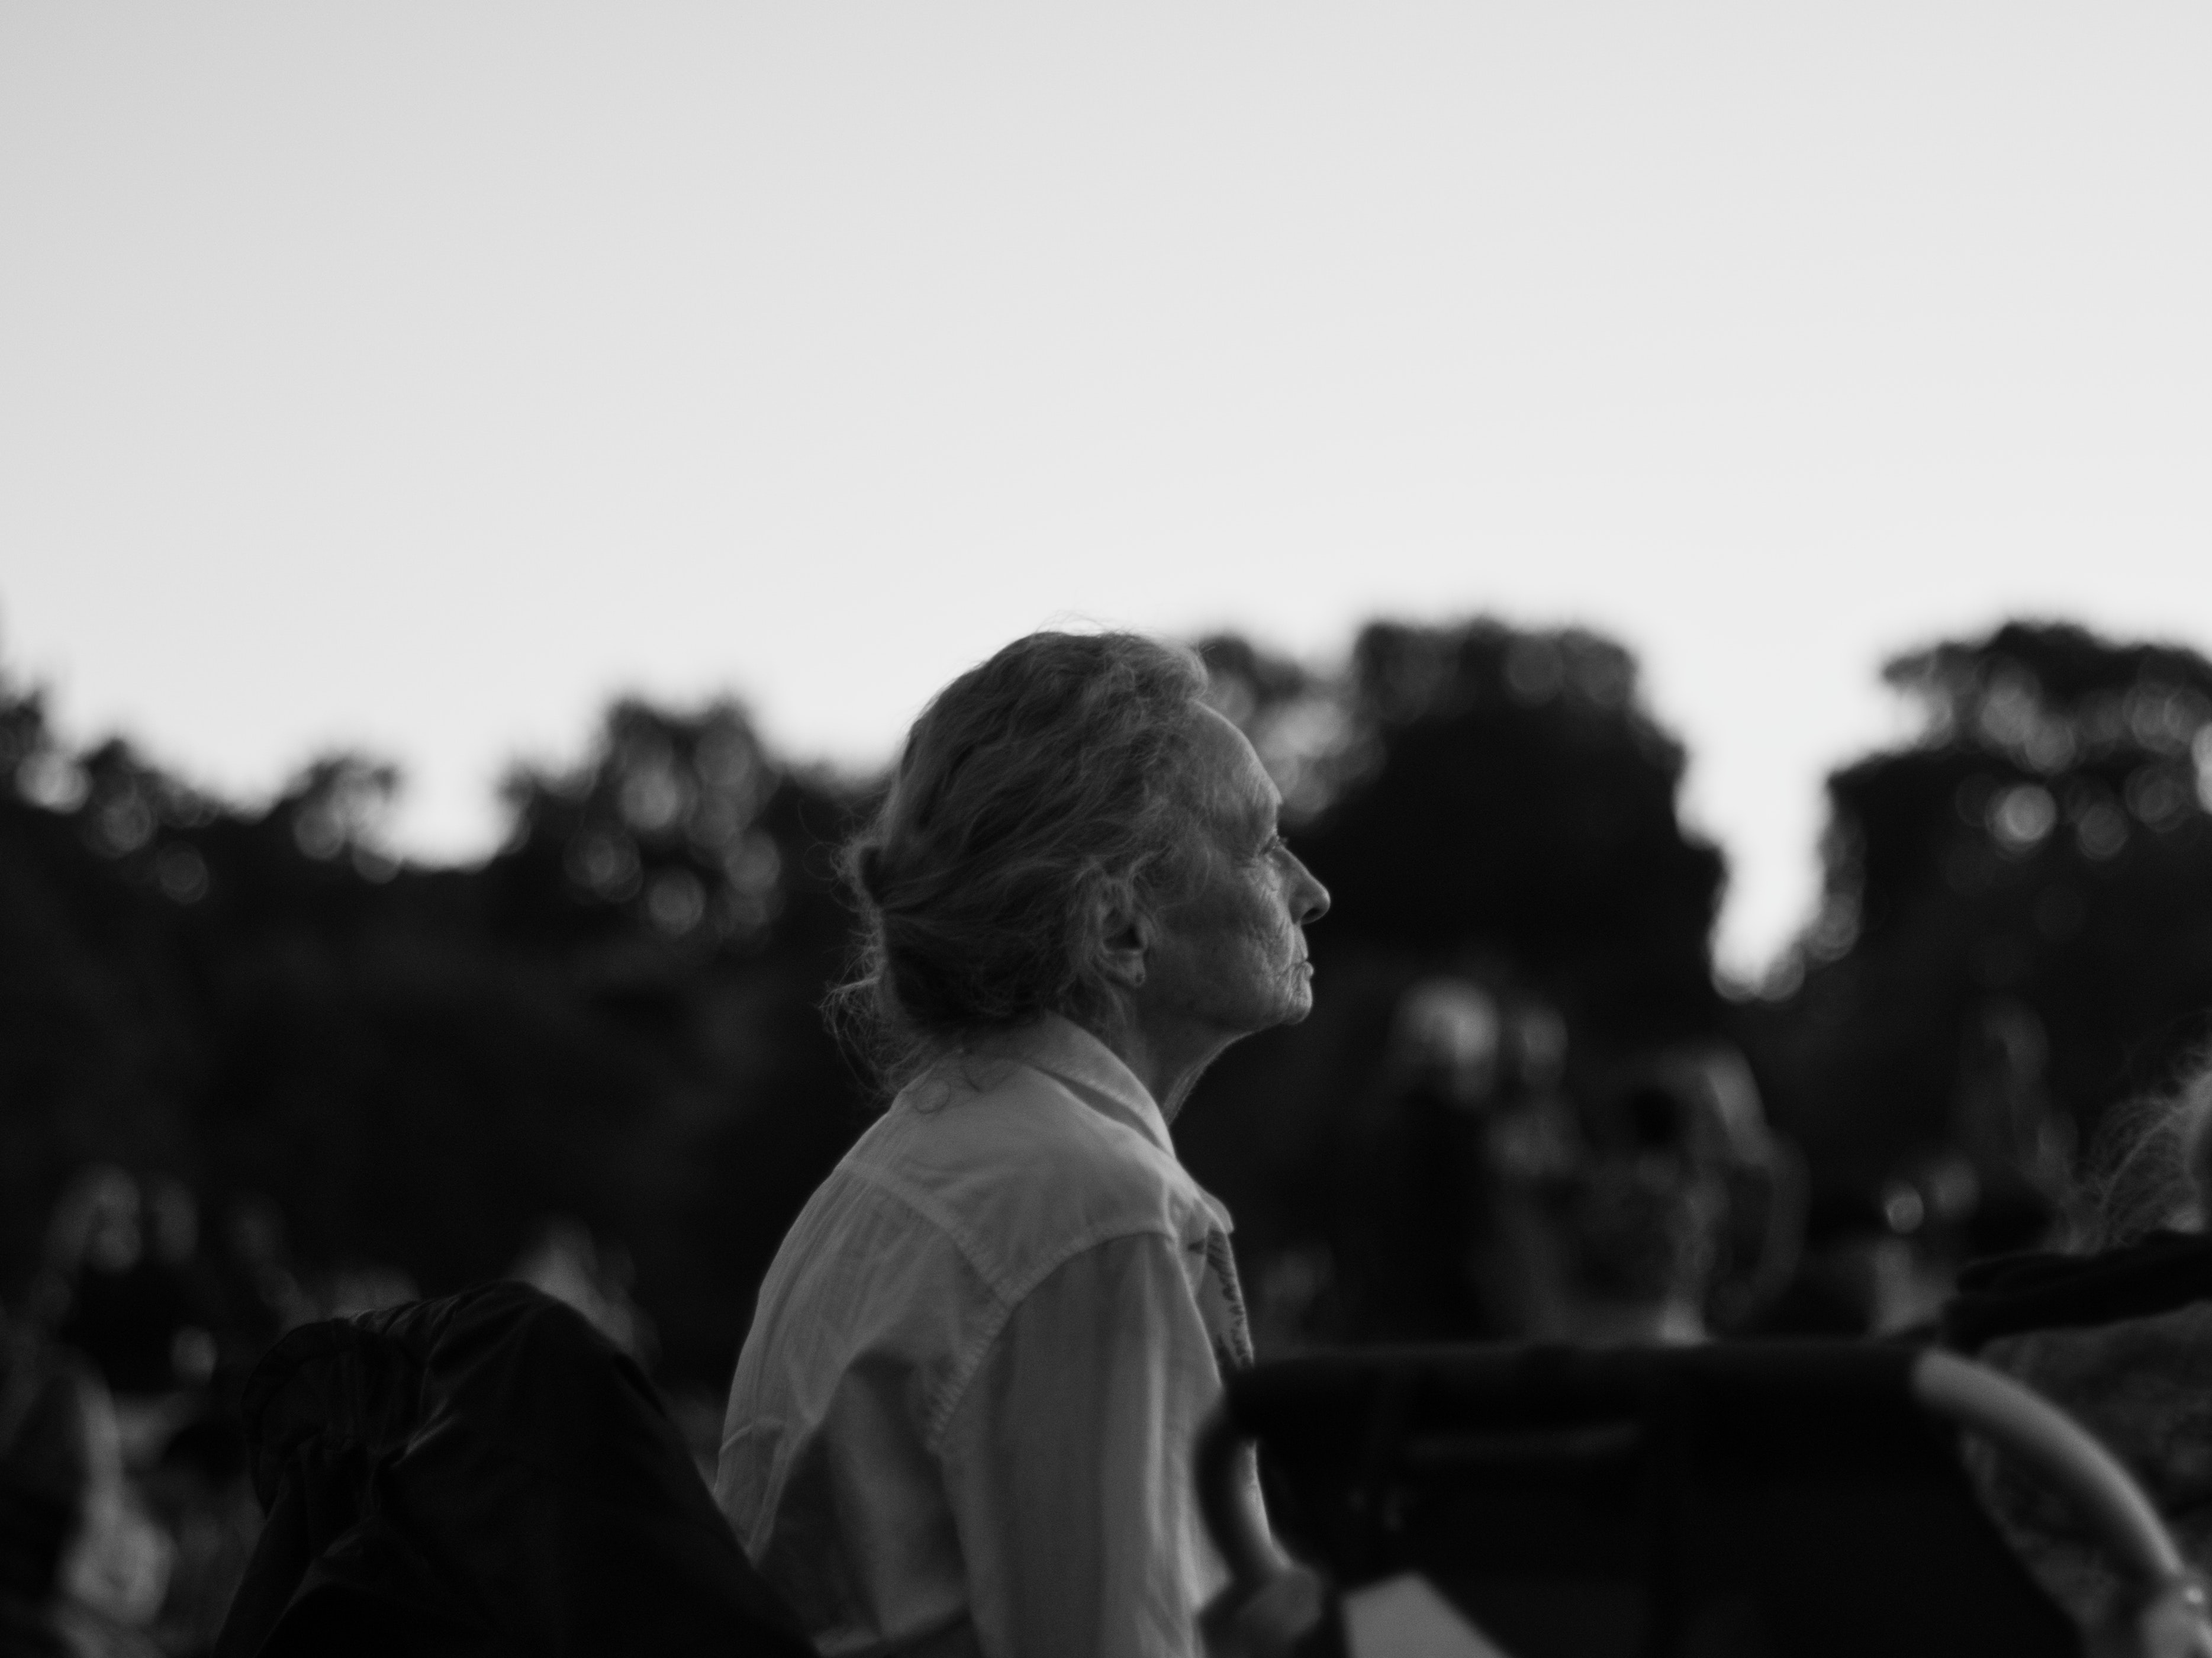
white, black, photograph, people, black and white, monochrome photography, monochrome, crowd, snapshot, sky, photography, human, tree, style, audience, cloud, street